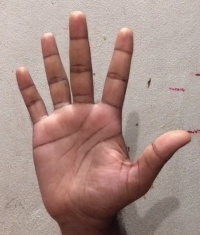
ASL sign: 5